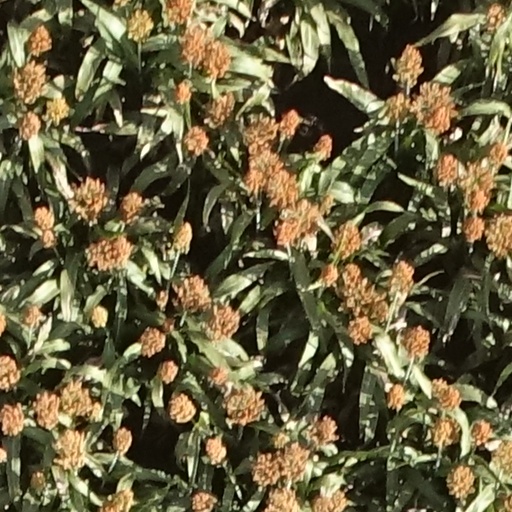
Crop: sorghum